United States of America v. Campo and Flores

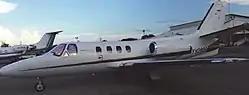
A Cessna Citation 500 used by Campo and Flores

Campo Flores and Flores de Freitas were allegedly involved in illicit activities such as drug trafficking and possibly financially assisted President Maduro's presidential campaign in the 2013 Venezuelan presidential election and potentially for the 2015 Venezuelan parliamentary elections. One informant stated that the two would often fly out of Terminal 4 of Simon Bolivar Airport, a terminal reserved for the president.